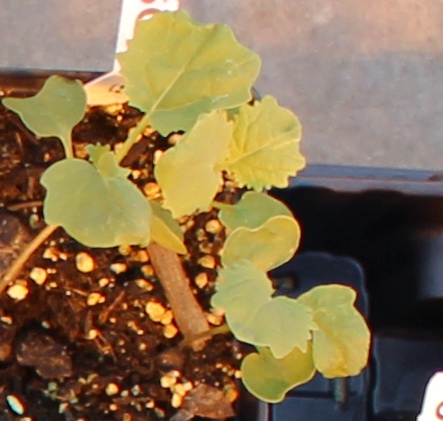
Label: Canola